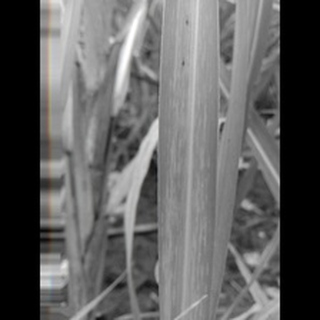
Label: sugarcane_mosaic